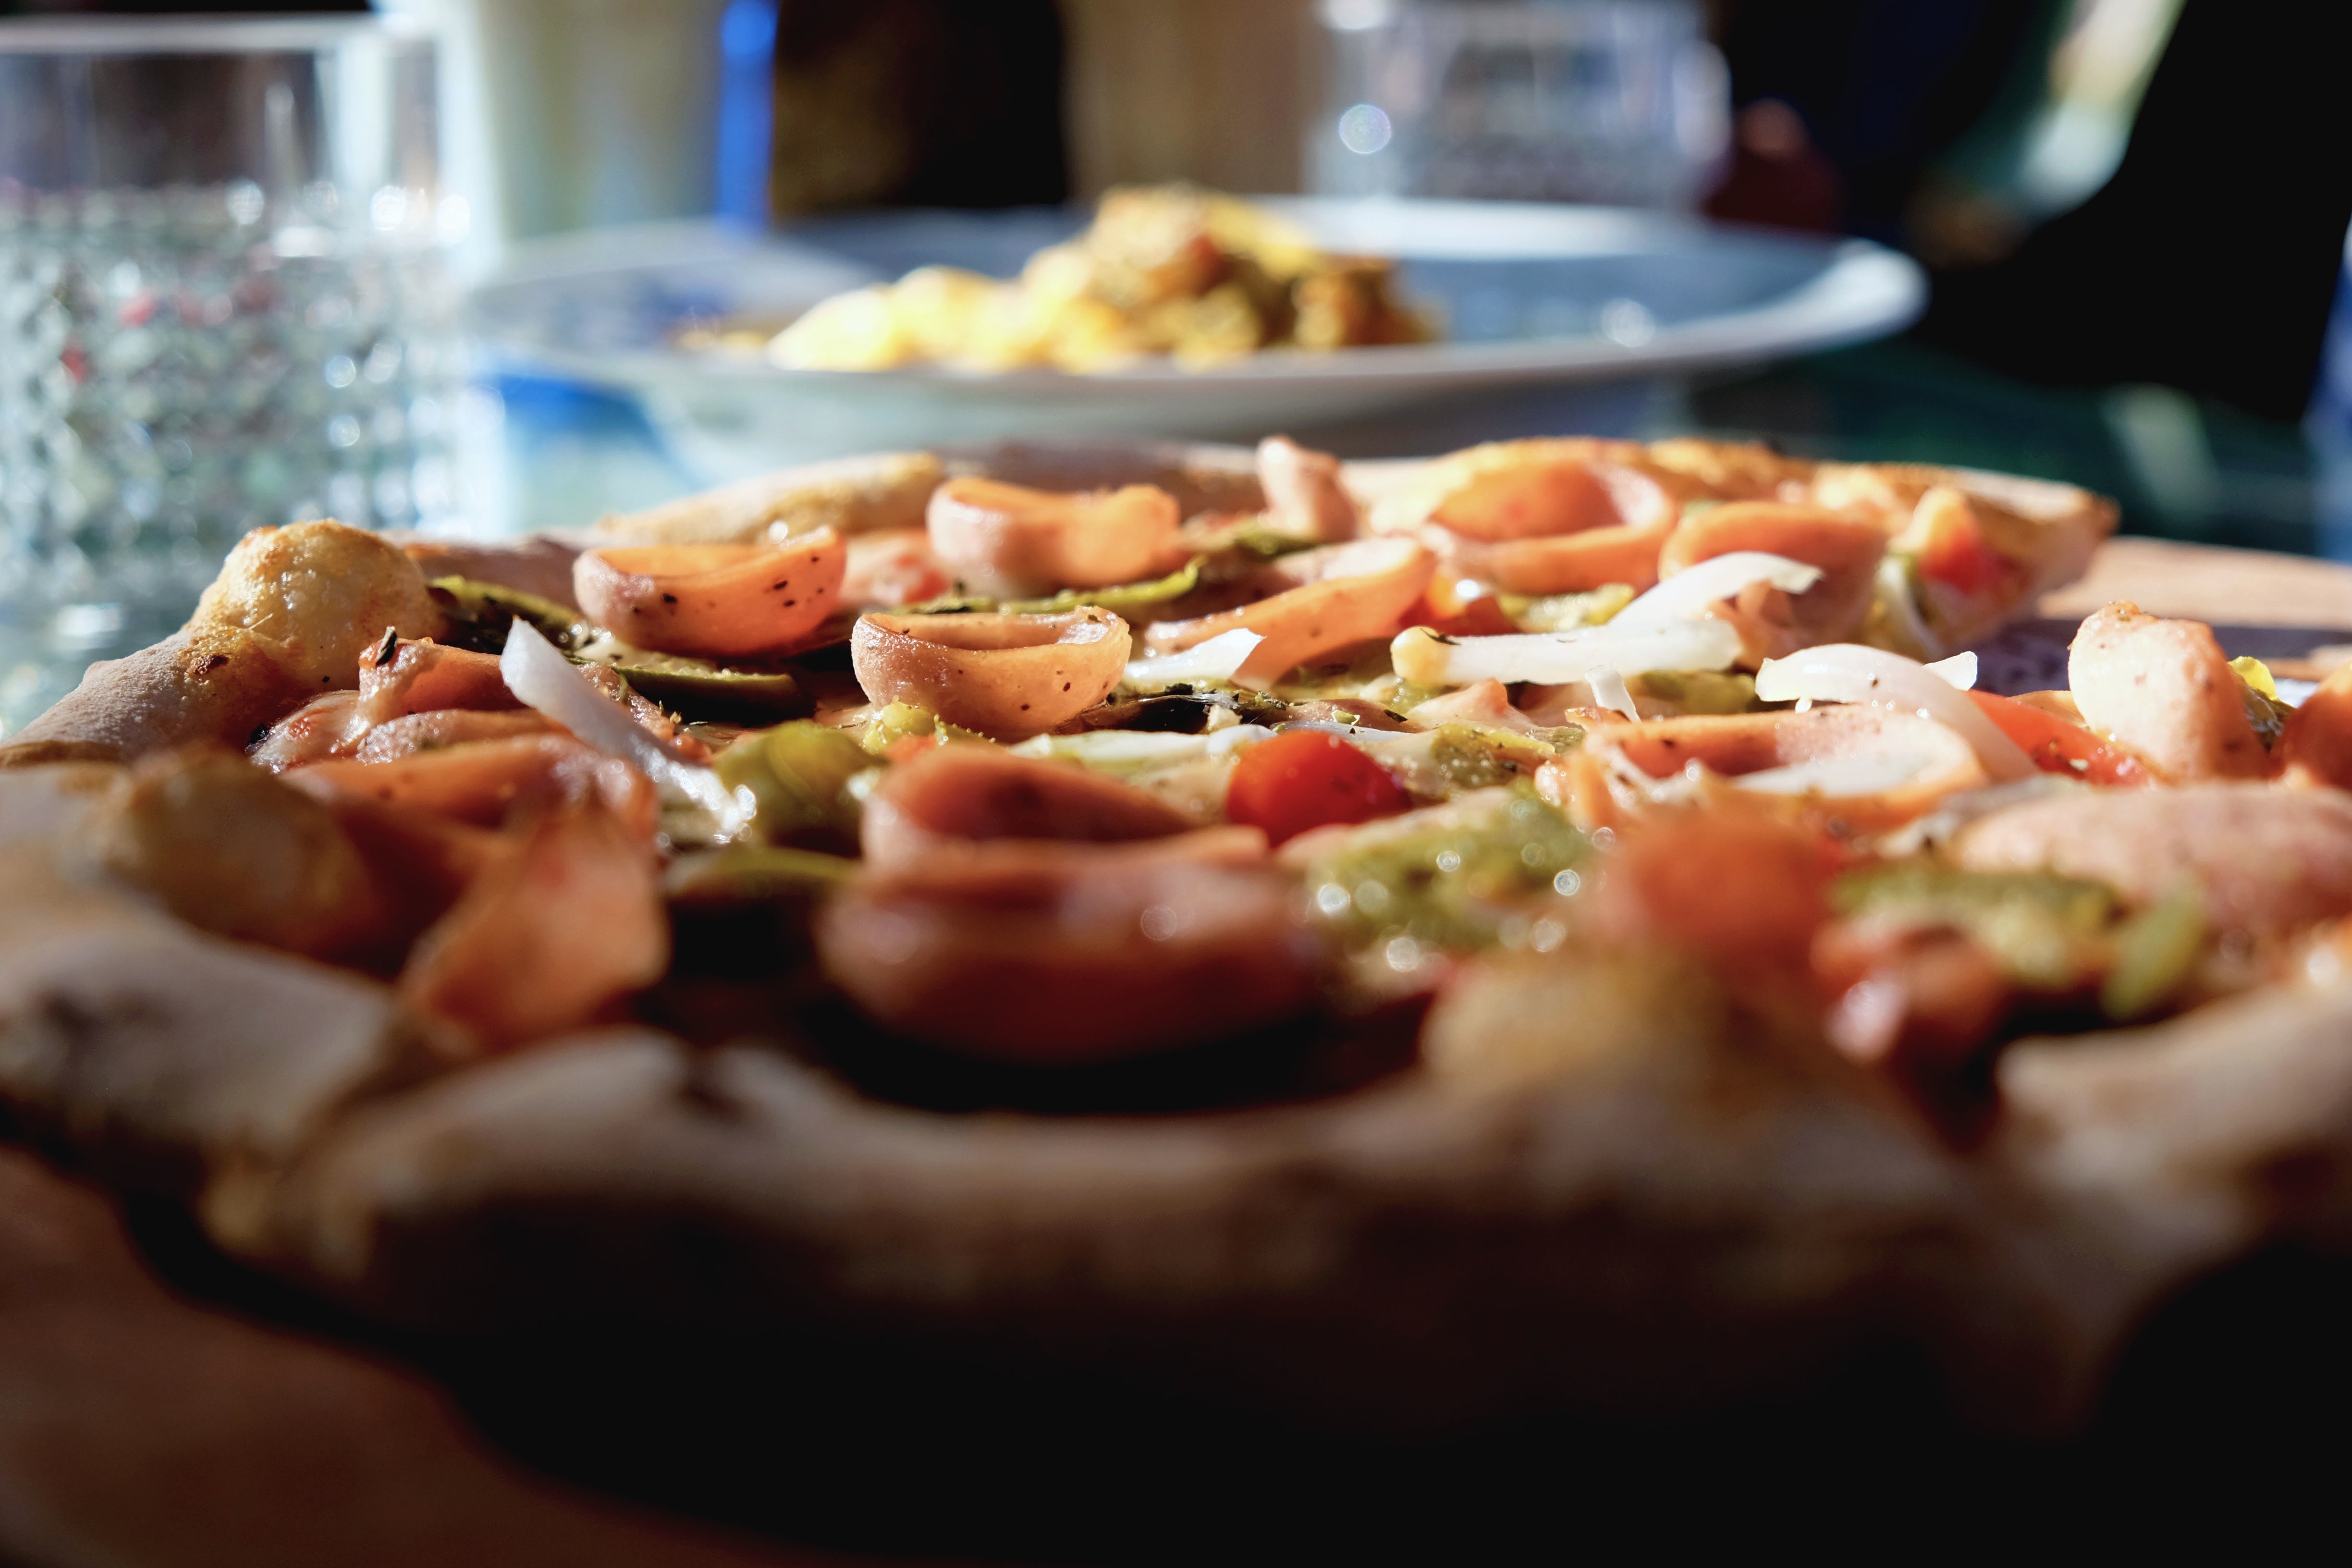
dish, meal, food, cuisine, pizza, italian food, european food